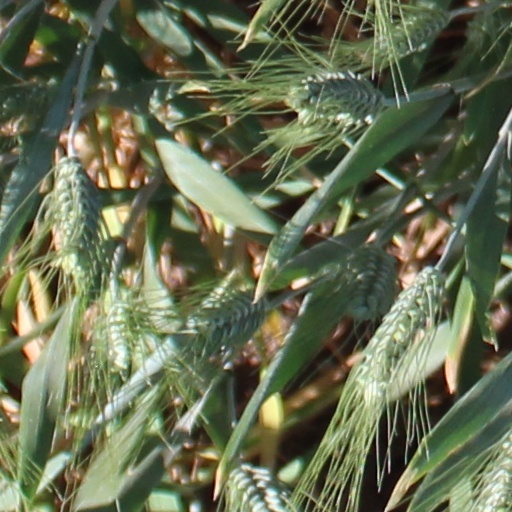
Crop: wheat